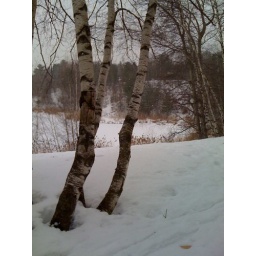
Birch trees at the top of the hill near Dune Lake.